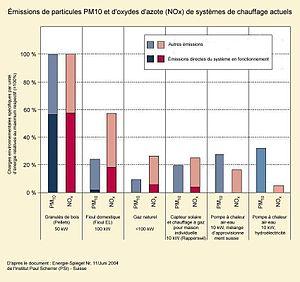
Profil écologique de systèmes de chauffage actuels en Suisse. Èmissions de particules PM10 et d'oxydes d'azote (NOx = NO + NO2).
Une énergie propre, ou énergie verte, est une source d'énergie primaire qui produit une quantité relativement faible de polluants lorsqu'elle est transformée en énergie finale puis utilisée comme telle. Le concept d'énergie propre est distinct de celui d'énergie renouvelable : une énergie est dite renouvelable si elle se reconstitue, indépendamment de la pollution ou des déchets qu'elle génère ; inversement, le fait qu'une énergie soit propre n'implique pas qu'elle soit indéfiniment disponible.
Le bois énergie est une des bioénergies issue de la biomasse. Surtout utilisé comme combustible primaire, il est de plus en plus transformé industriellement en sous-produit combustible. C'est une énergie considérée comme renouvelable par le ministère de l'Environnement, de l'Énergie et de la Mer français, mais sa contribution à la pollution de l'air est « très élevée, comparée aux autres carburants ». En particulier, la combustion du bois génère beaucoup plus de particules en suspension que d'autres combustibles tels que le gaz naturel ou même le fioul.